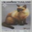
Label: cat